Ciro Gálvez

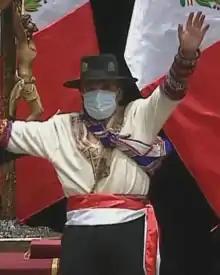

Ciro Alfredo Gálvez Herrera (born 16 January 1949 in Surcubamba, Tayacaja Province, Huancavelica) is a Peruvian lawyer, songwriter, professor of Quechua and politician. As candidate of the Andean Renaissance party, he ran unsuccessfully in the Peruvian presidential elections in 2001 and 2006. He is again running for President in the 2021 general election, this time under the National United Renaissance with Claudio Zolla as his running mate.